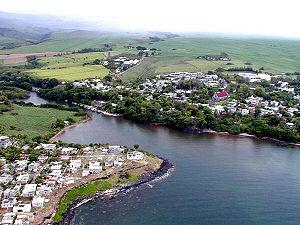
Souillac est le chef-lieu du district de Savanne, un district de Maurice situé dans le sud de l'île principale. Elle doit son nom à François de Souillac, gouverneur de l'ile de 1779 à 1787.